Nong'an County

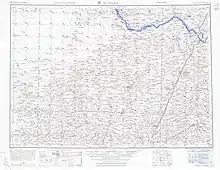
Map including Nong'an (labeled as NUNG-AN (Lung-wan)) (AMS, 1956)

There are 10 towns and 11 townships under the county's administration.